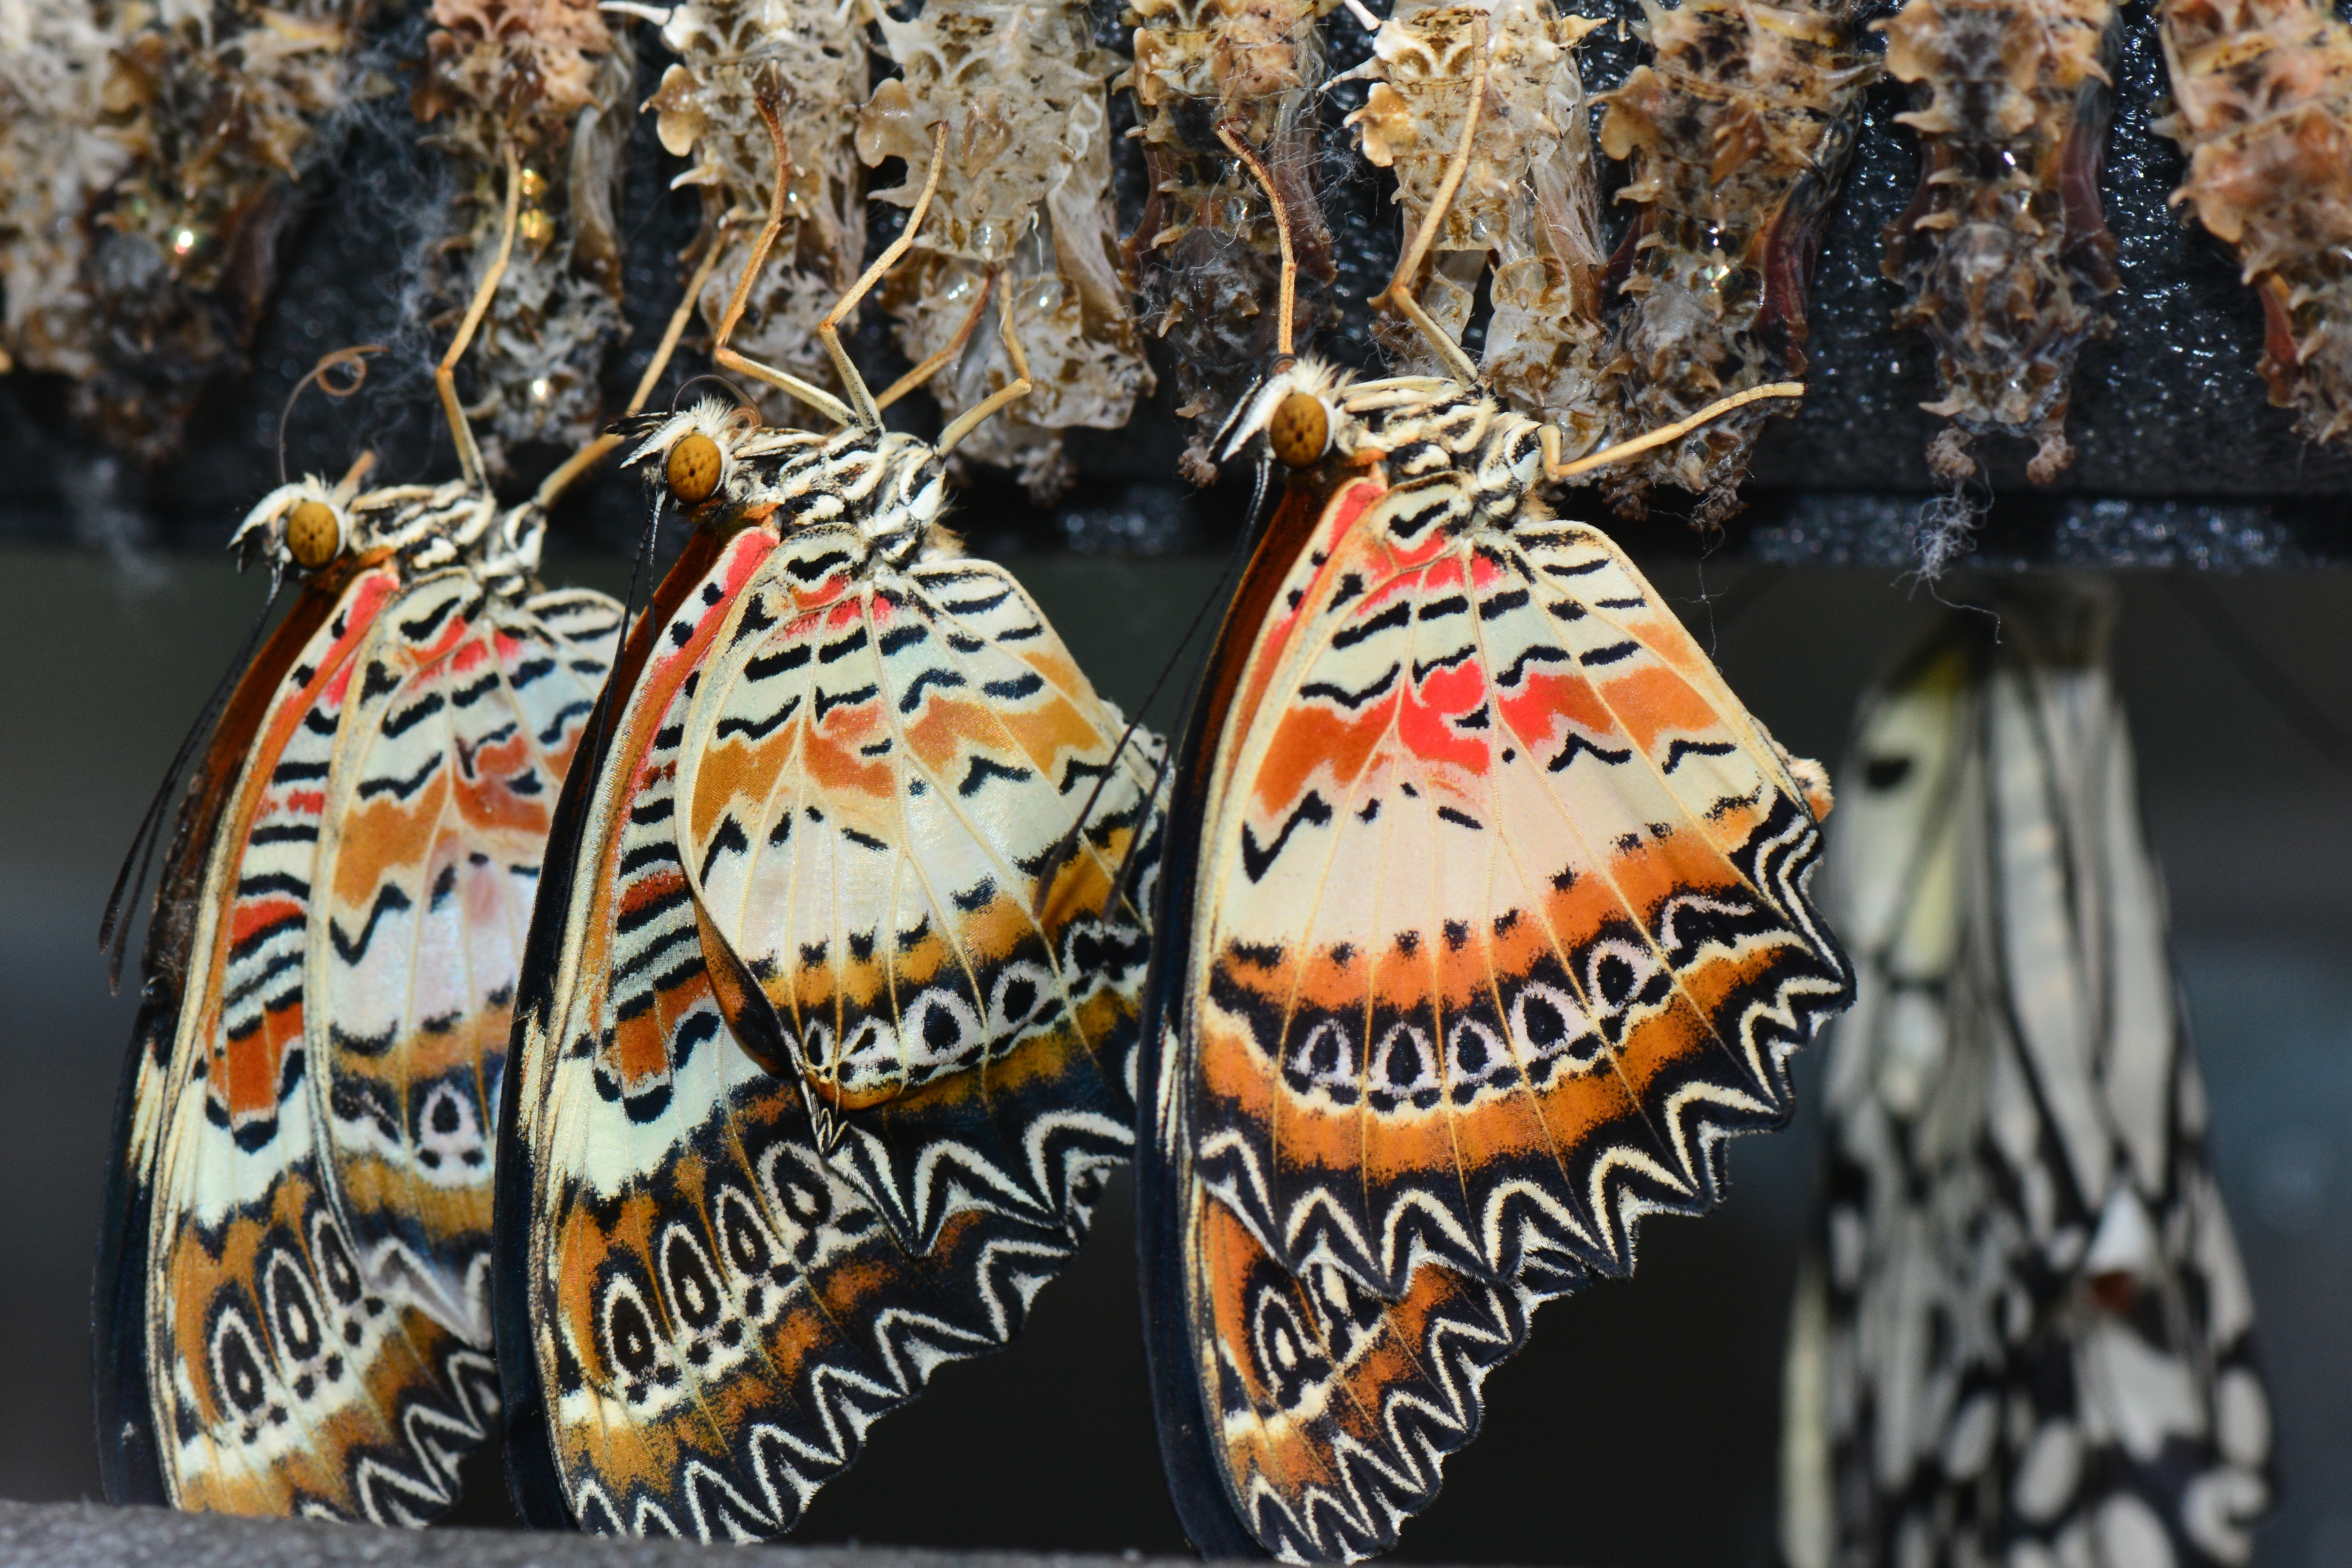
nature, wing, wildlife, insect, macro, butterfly, hanging, close, fauna, invertebrate, emerge, entomology, butterflies, pupa, emerging, chrysalis, metamorphosis, lacewing, cocoon, moths and butterflies